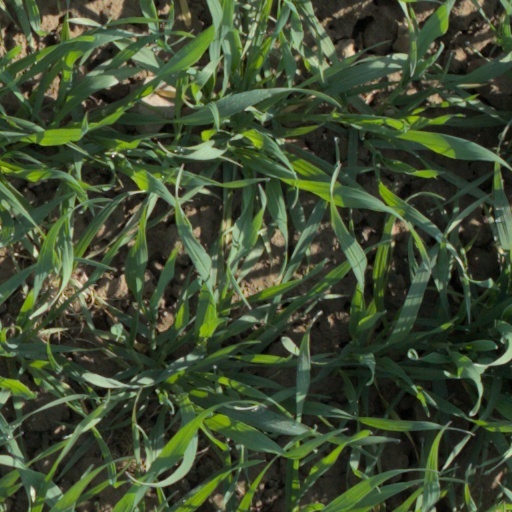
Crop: wheat